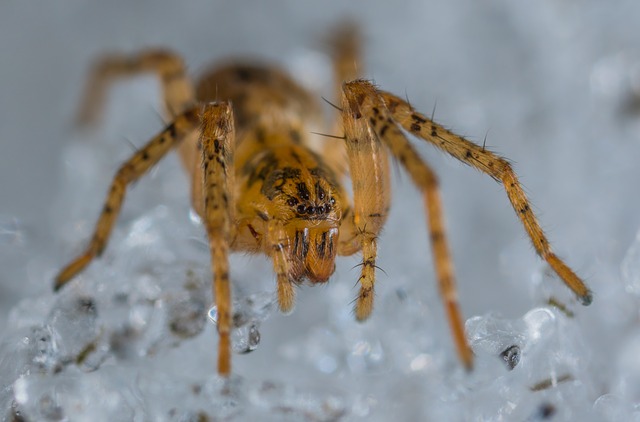
Label: spider